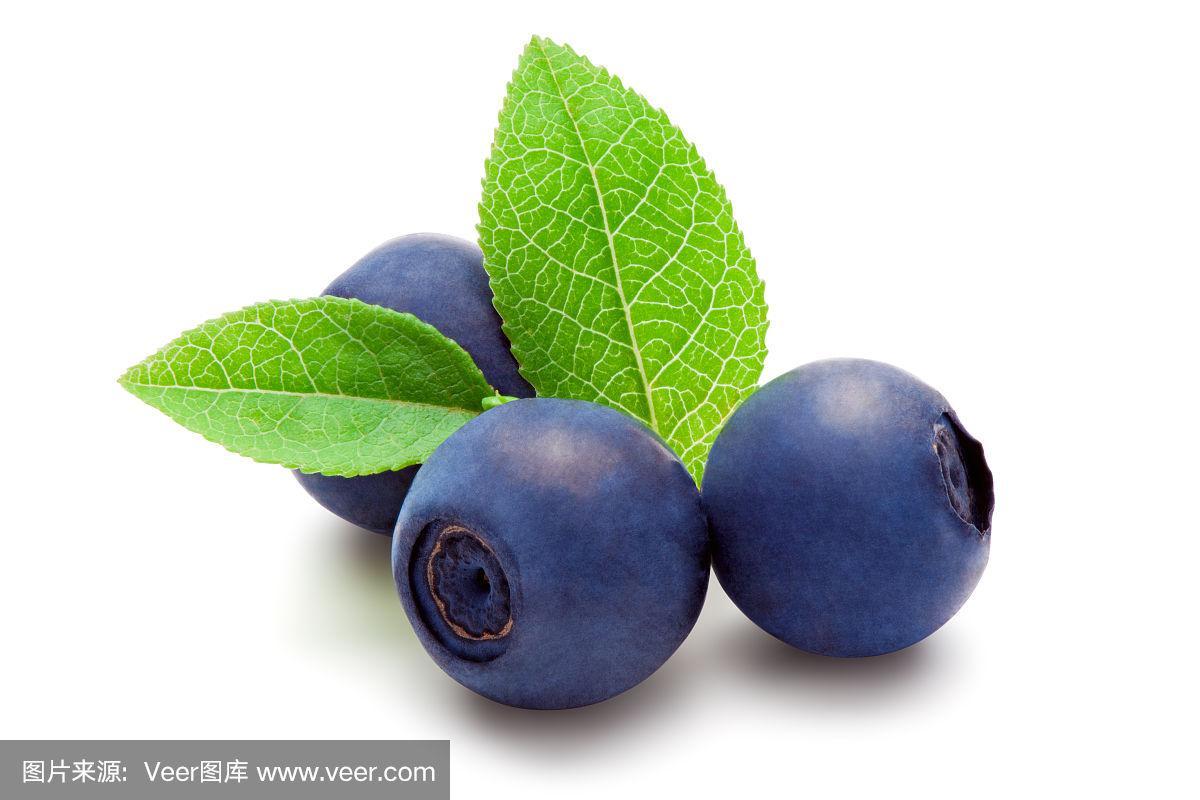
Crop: blueberry
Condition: healthy